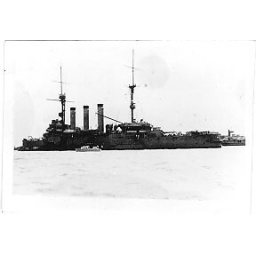
...but the ship is small for a fighting vessel, though it dwarfs the boats near it. It could kill.